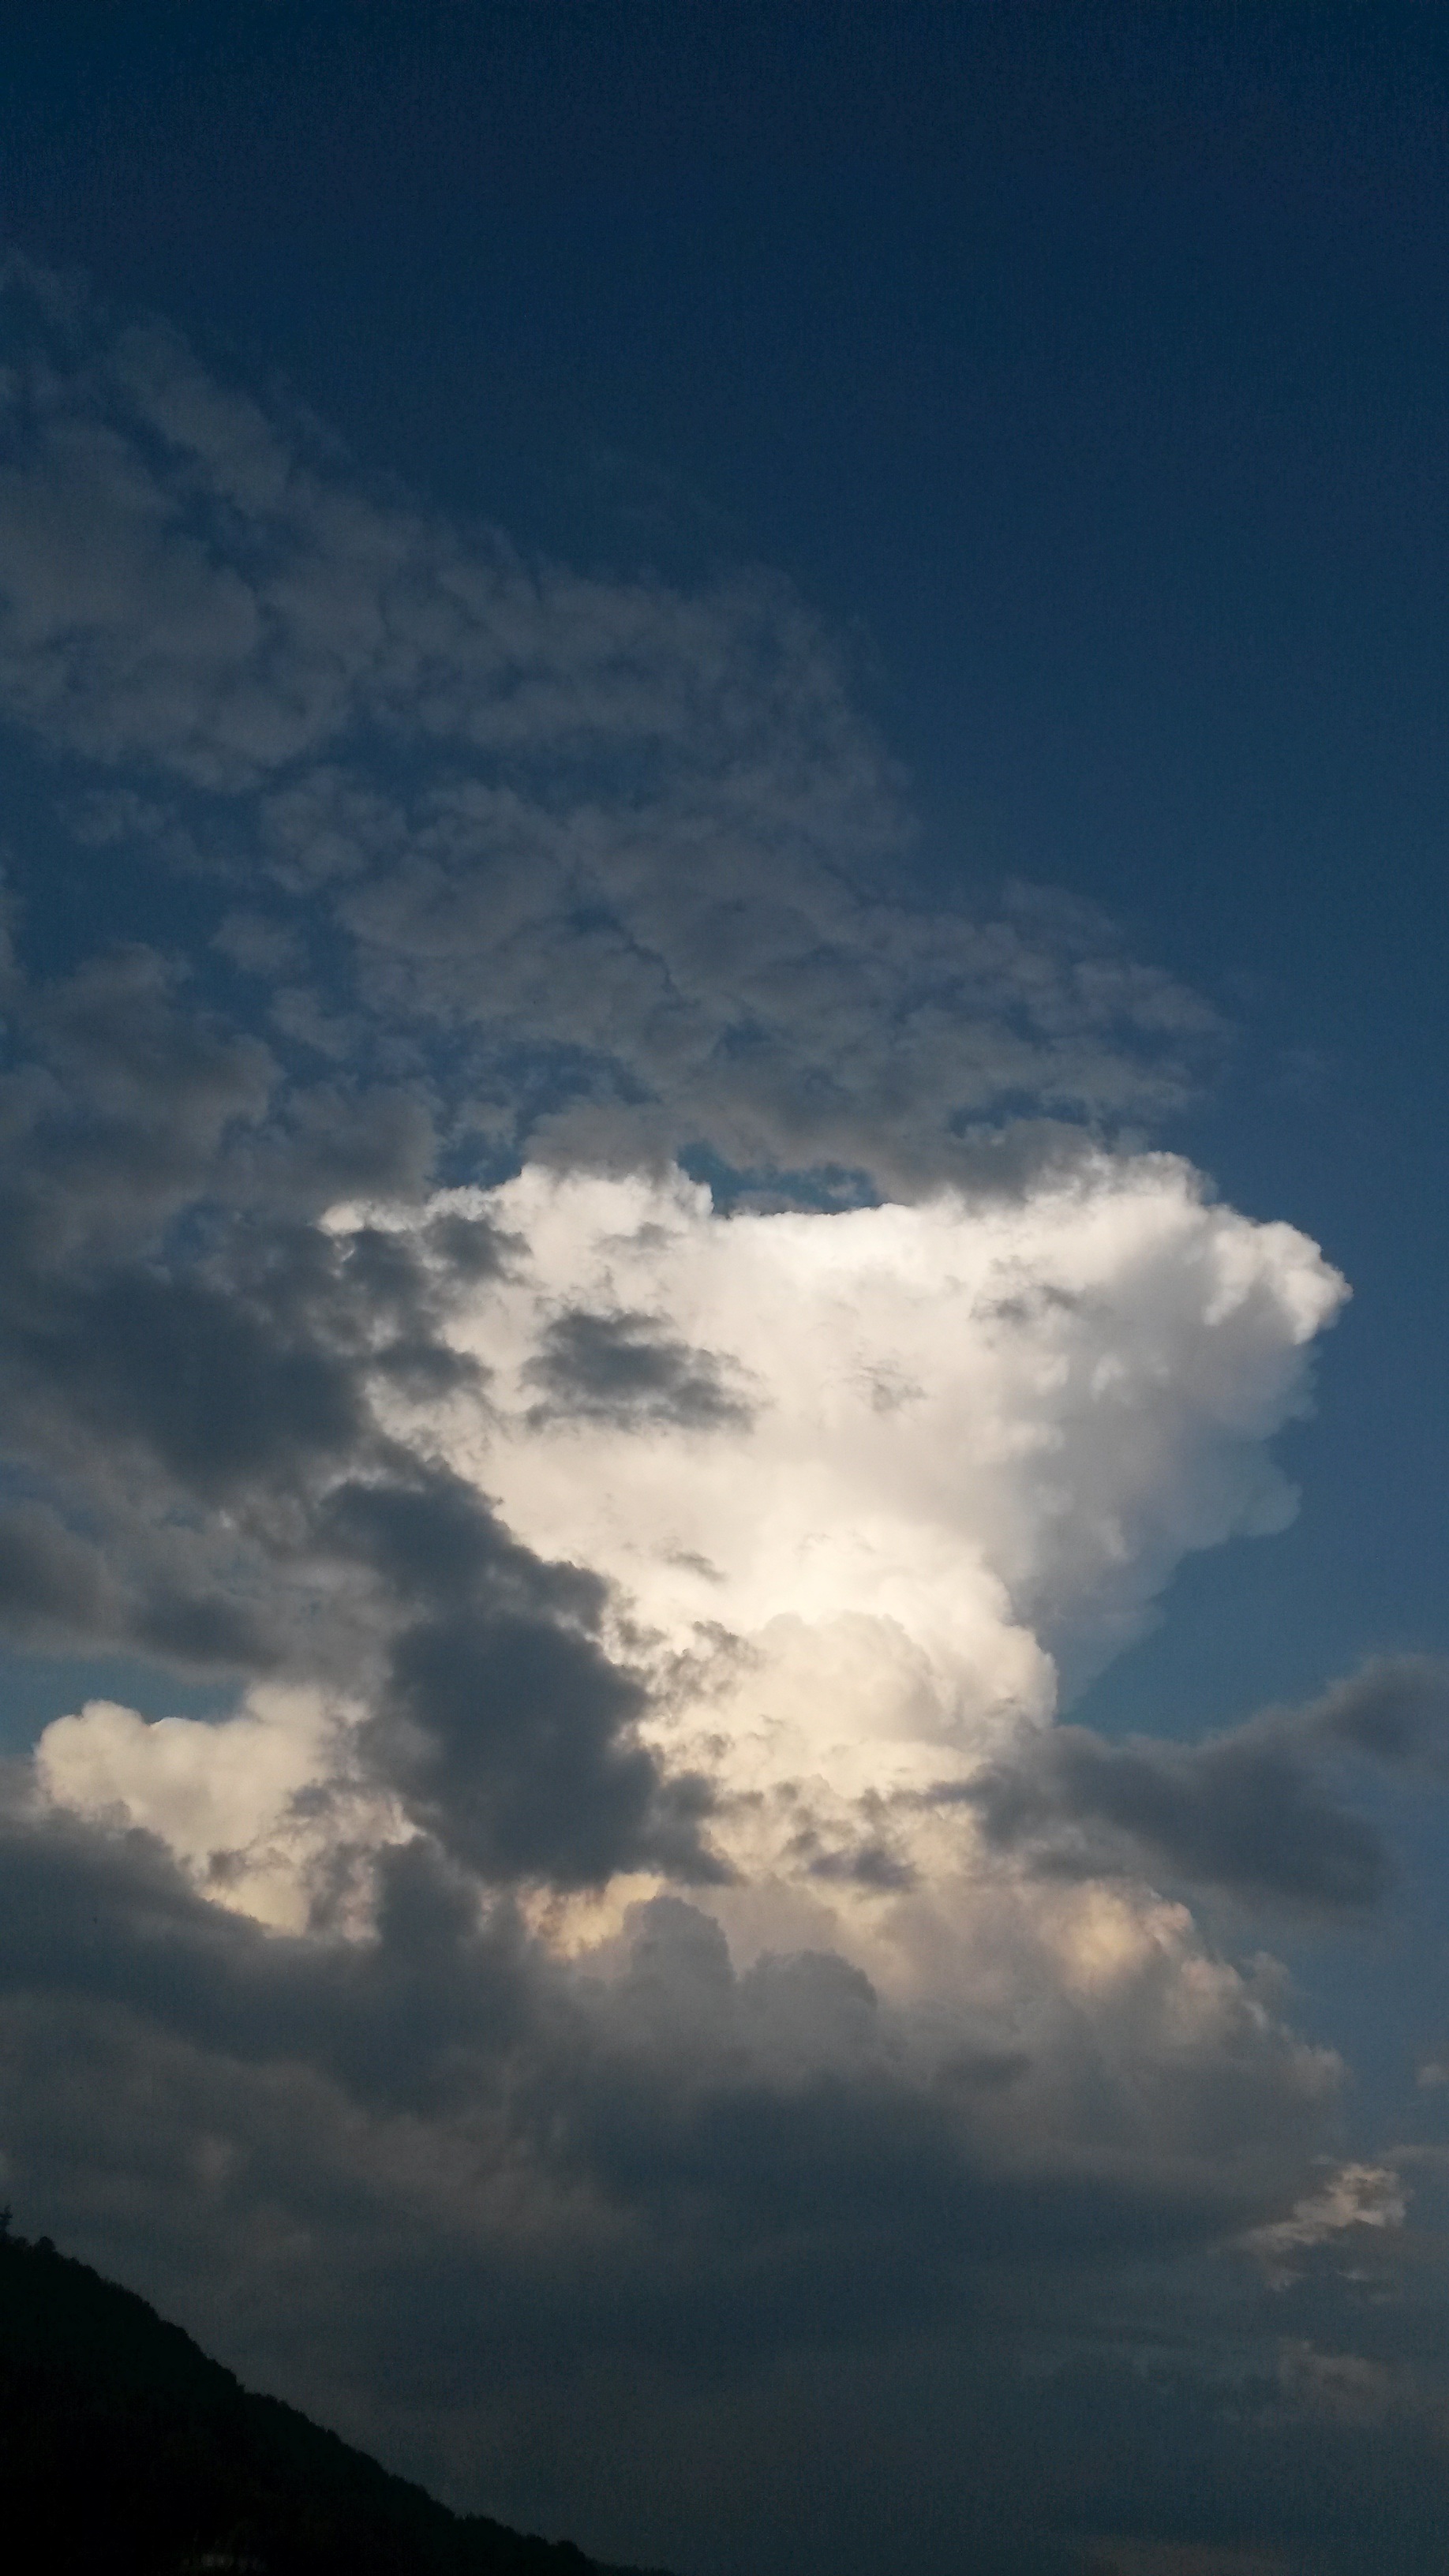
horizon, cloud, sky, white, sunlight, atmosphere, dusk, daytime, weather, cumulus, blue, grey, clouds, bright, hidden, sunbeam, evening sky, clouds form, weather mood, above the clouds, gray clouds, meteorological phenomenon, big cloud, atmosphere of earth